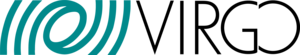
Virgo est un instrument scientifique géant construit à Santo Stefano a Macerata, un hameau de Cascina, près de Pise en Italie. La collaboration internationale associée comprend des laboratoires de cinq pays : la France et l'Italie, les Pays-Bas, la Pologne et la Hongrie. Le détecteur Virgo est un interféromètre de Michelson isolé des perturbations extérieures et dont chacun des bras mesure trois kilomètres de long. Virgo a pour but de réaliser la détection directe des ondes gravitationnelles prédites par la théorie de la Relativité Générale.